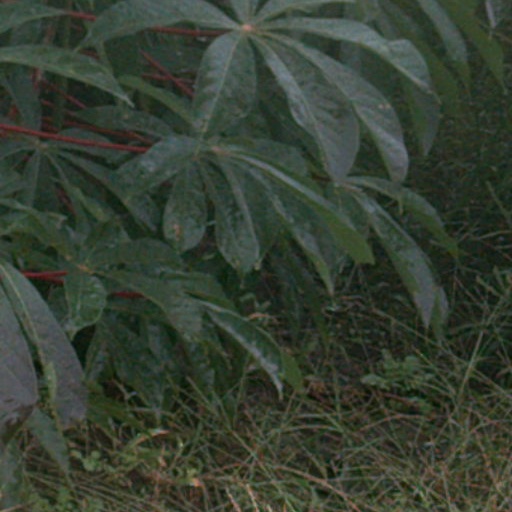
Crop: cassava